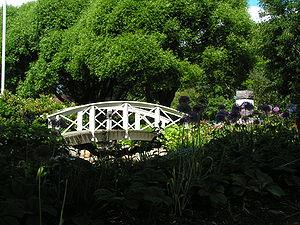
Le Vänortsparken est un parc municipal situé au centre de la ville suédoise Umeå. Il est situé au sud de l'église d'Umeå.